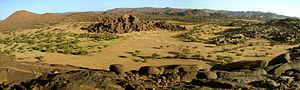
Alentours du volcan Izzeguerit, sur le Bagzane
Le Bagzan est une race de chevaux de selle à sang chaud, propre aux monts Bagzane, au Niger. De nombreuses traditions orales lui attribuent une origine légendaire à Istanbul. Petit cheval gris réputé pour sa grande élégance, il est extrêmement précieux chez les Touaregs, qui le créditent de pouvoirs surnaturels et l'enterrent après sa mort.
Le massif de l'Aïr, est un massif montagneux situé au Niger, en Afrique, dans l'écorégion du Sahara. Situé au nord du 17ᵉ parallèle, il couvre une superficie de 70 000 km². Il se présente comme un vaste plateau compris entre 500 et 900 mètres d’altitude où dominent des étendues planes, parsemé de sommets isolés de nature granitique, parfois surmontés d'édifices volcaniques.
Les monts Bagzane sont un plateau d'origine volcanique du massif de l'Aïr, d'une superficie d'environ 600 km², qui comprend le mont Indoukat-n-Taglès, point culminant du Niger.